Question: What is around the heater?
Tambaya: Menene a zagaye da abun dumi?
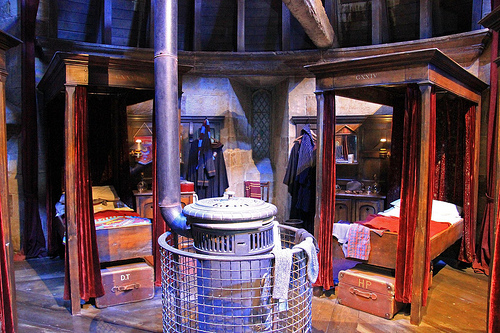
Answer: Fence.
Amsa: Katanga.